Tail gunner

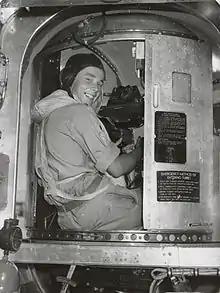
Tail gunner in an RAF B-24 Liberator

The purpose of the tail gunner was principally to act as a lookout for attacking enemy fighters, particularly upon British bombers operating at nighttime. As these aircraft operated individually instead of being part of a bombing formation, the bombers' first reaction to an attacking night fighter was to engage in radical evasive maneuvers such as a corkscrew roll; firing guns in defense was of secondary importance. The British slang term for tail gunners was "Tail-end Charlies", while in the "Luftwaffe" they were called "Heckschwein" ("tail-end pigs").